Clíver Alcalá Cordones

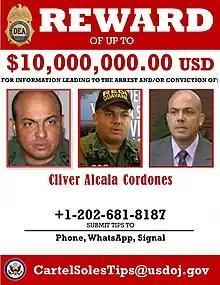
Reward poster from the Drug Enforcement Administration

Cliver Alcalá resided in Barranquilla, Colombia from 2018 until his decision to surrender to US authorities in March 2020.